Maverick County Memorial International Airport

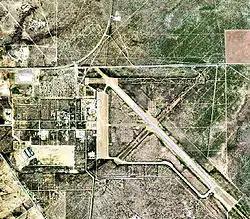
USGS aerial photo, 2006

: "For the military use of the airport, see Eagle Pass Army Airfield"